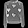
Label: Pullover